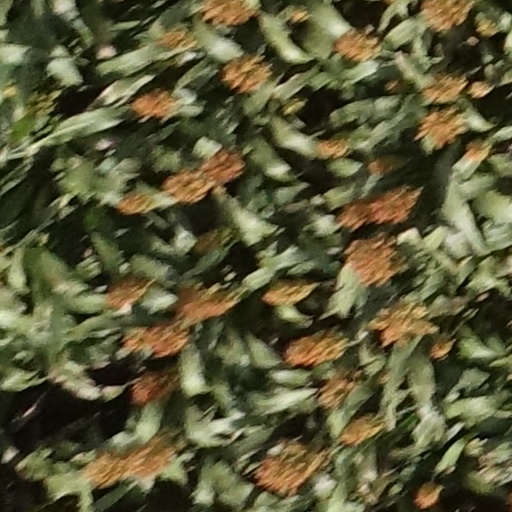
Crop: sorghum